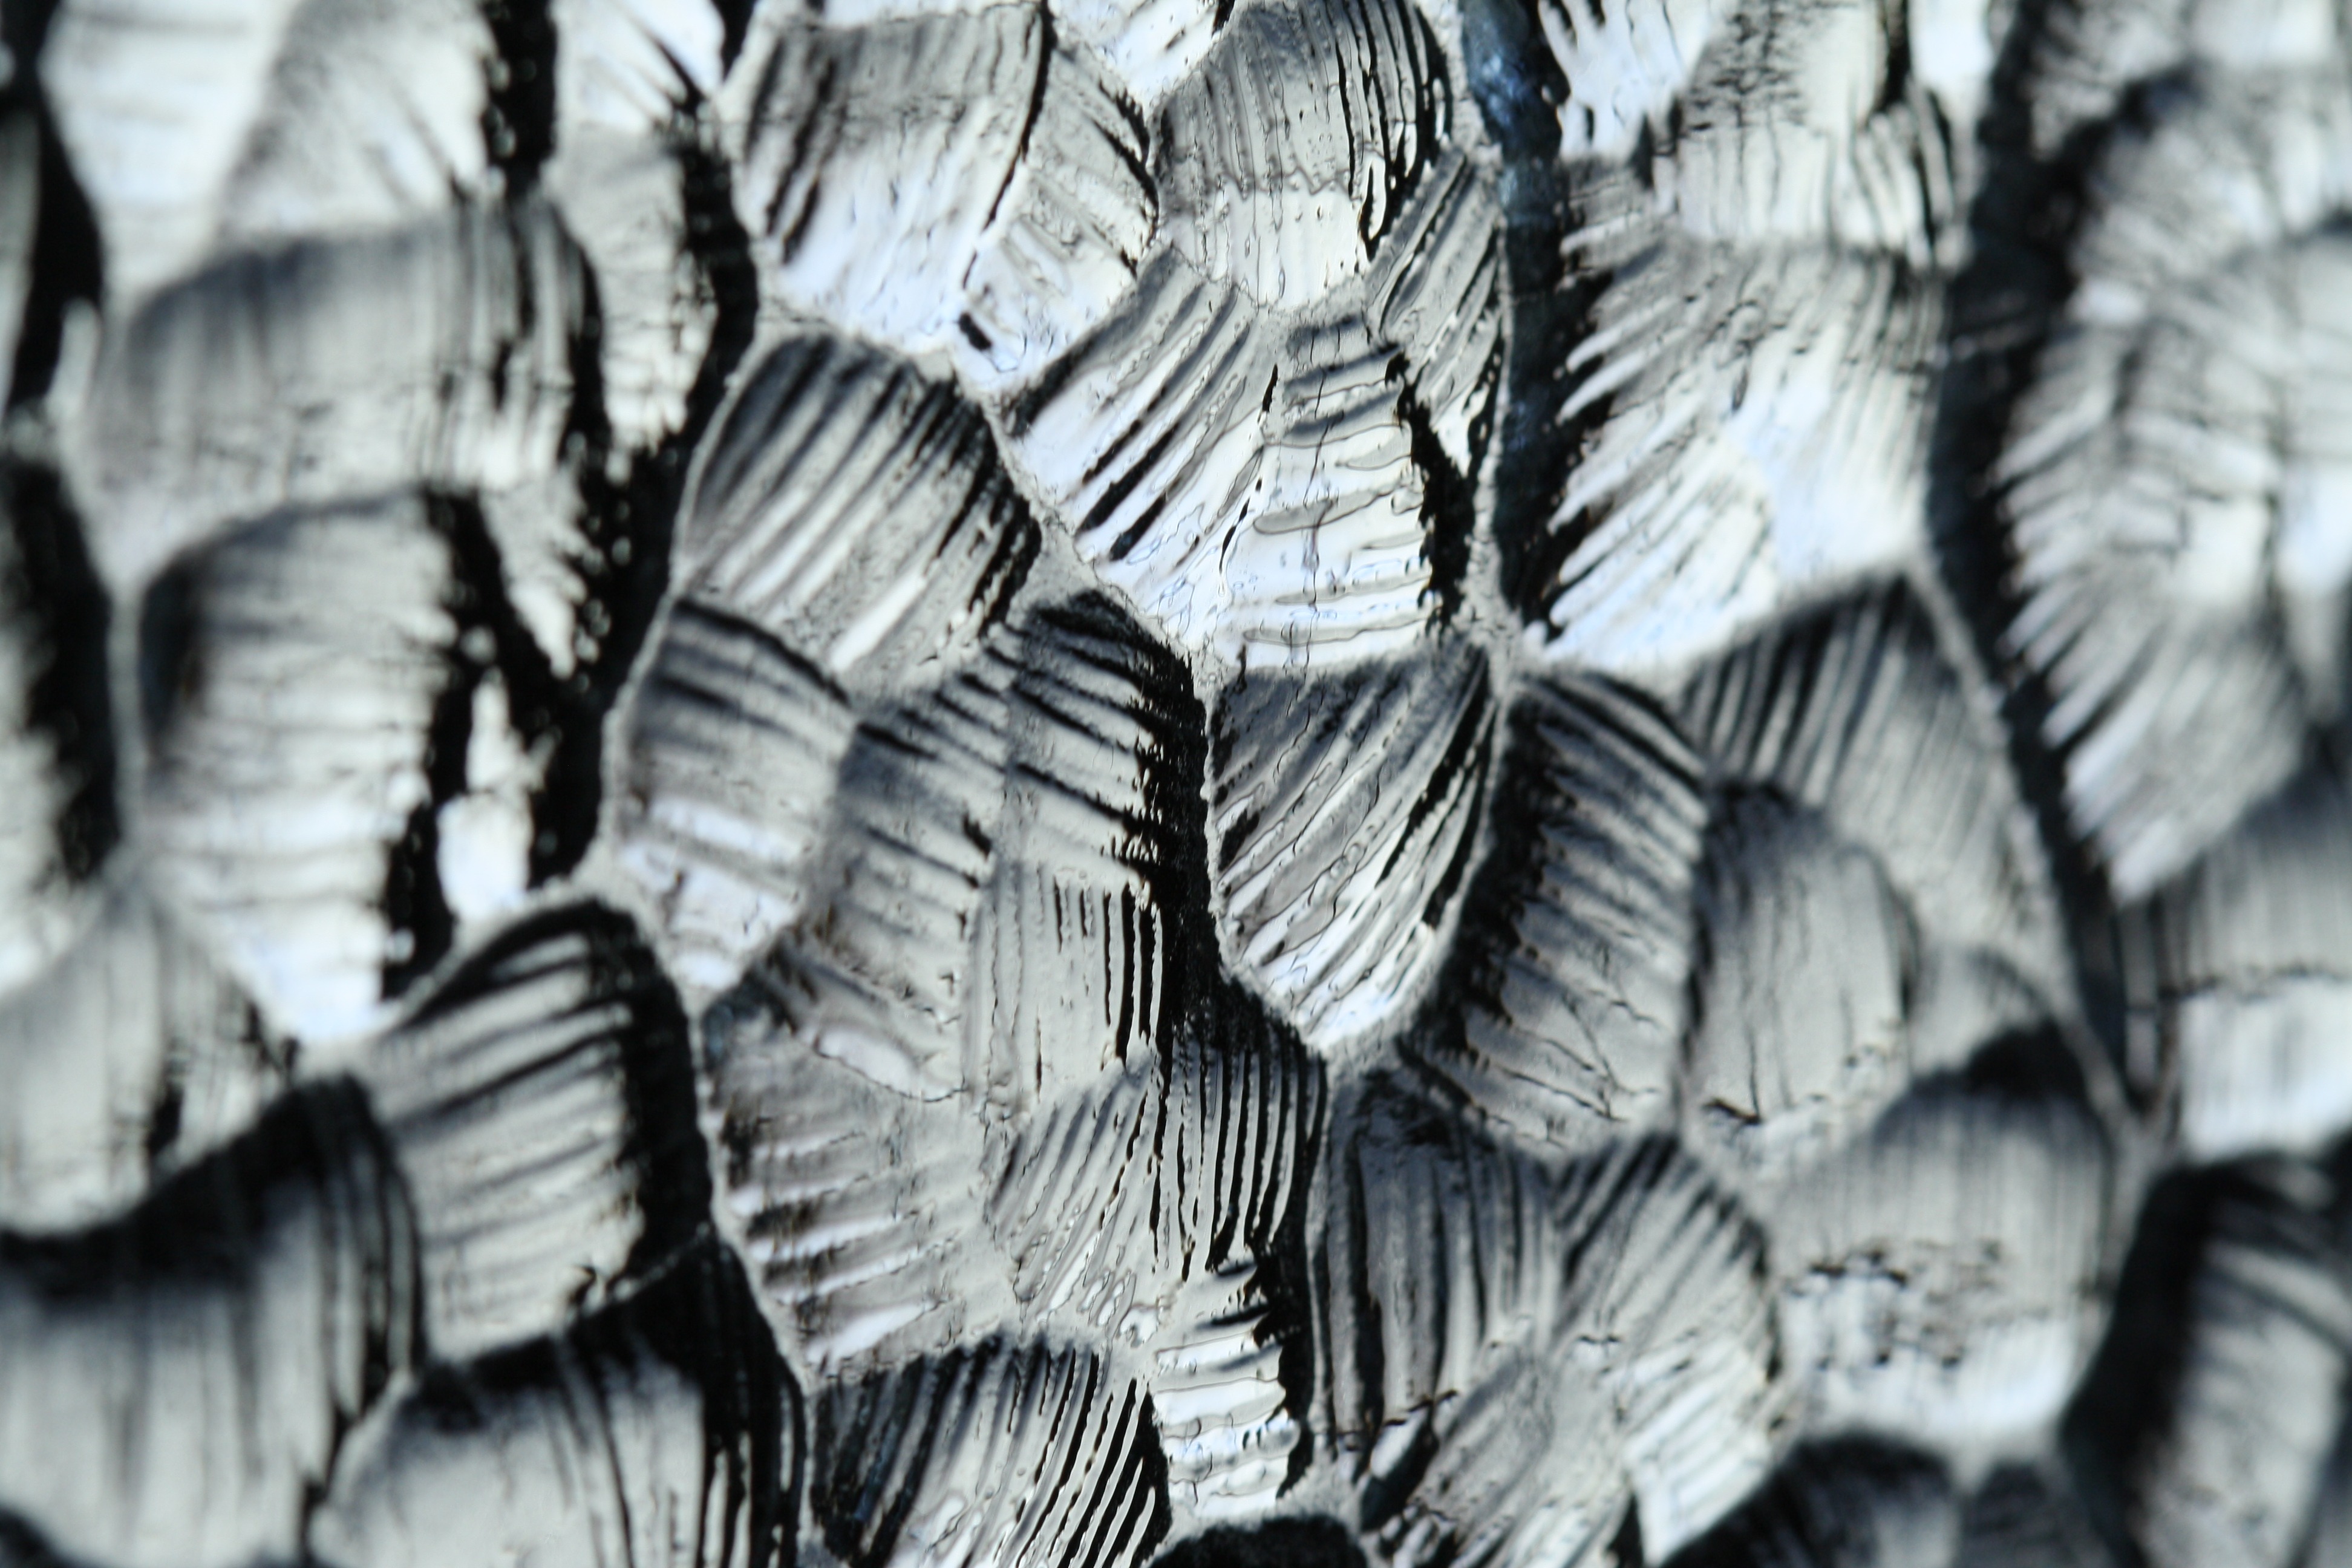
tree, wing, black and white, wood, texture, leaf, glass, pattern, gray, monochrome, material, surface, close up, sketch, drawing, shiny, monochrome photography